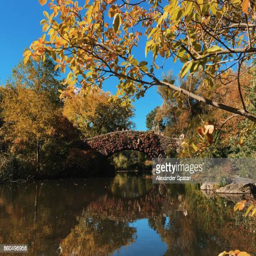
a city over the pond at sunny autumn day